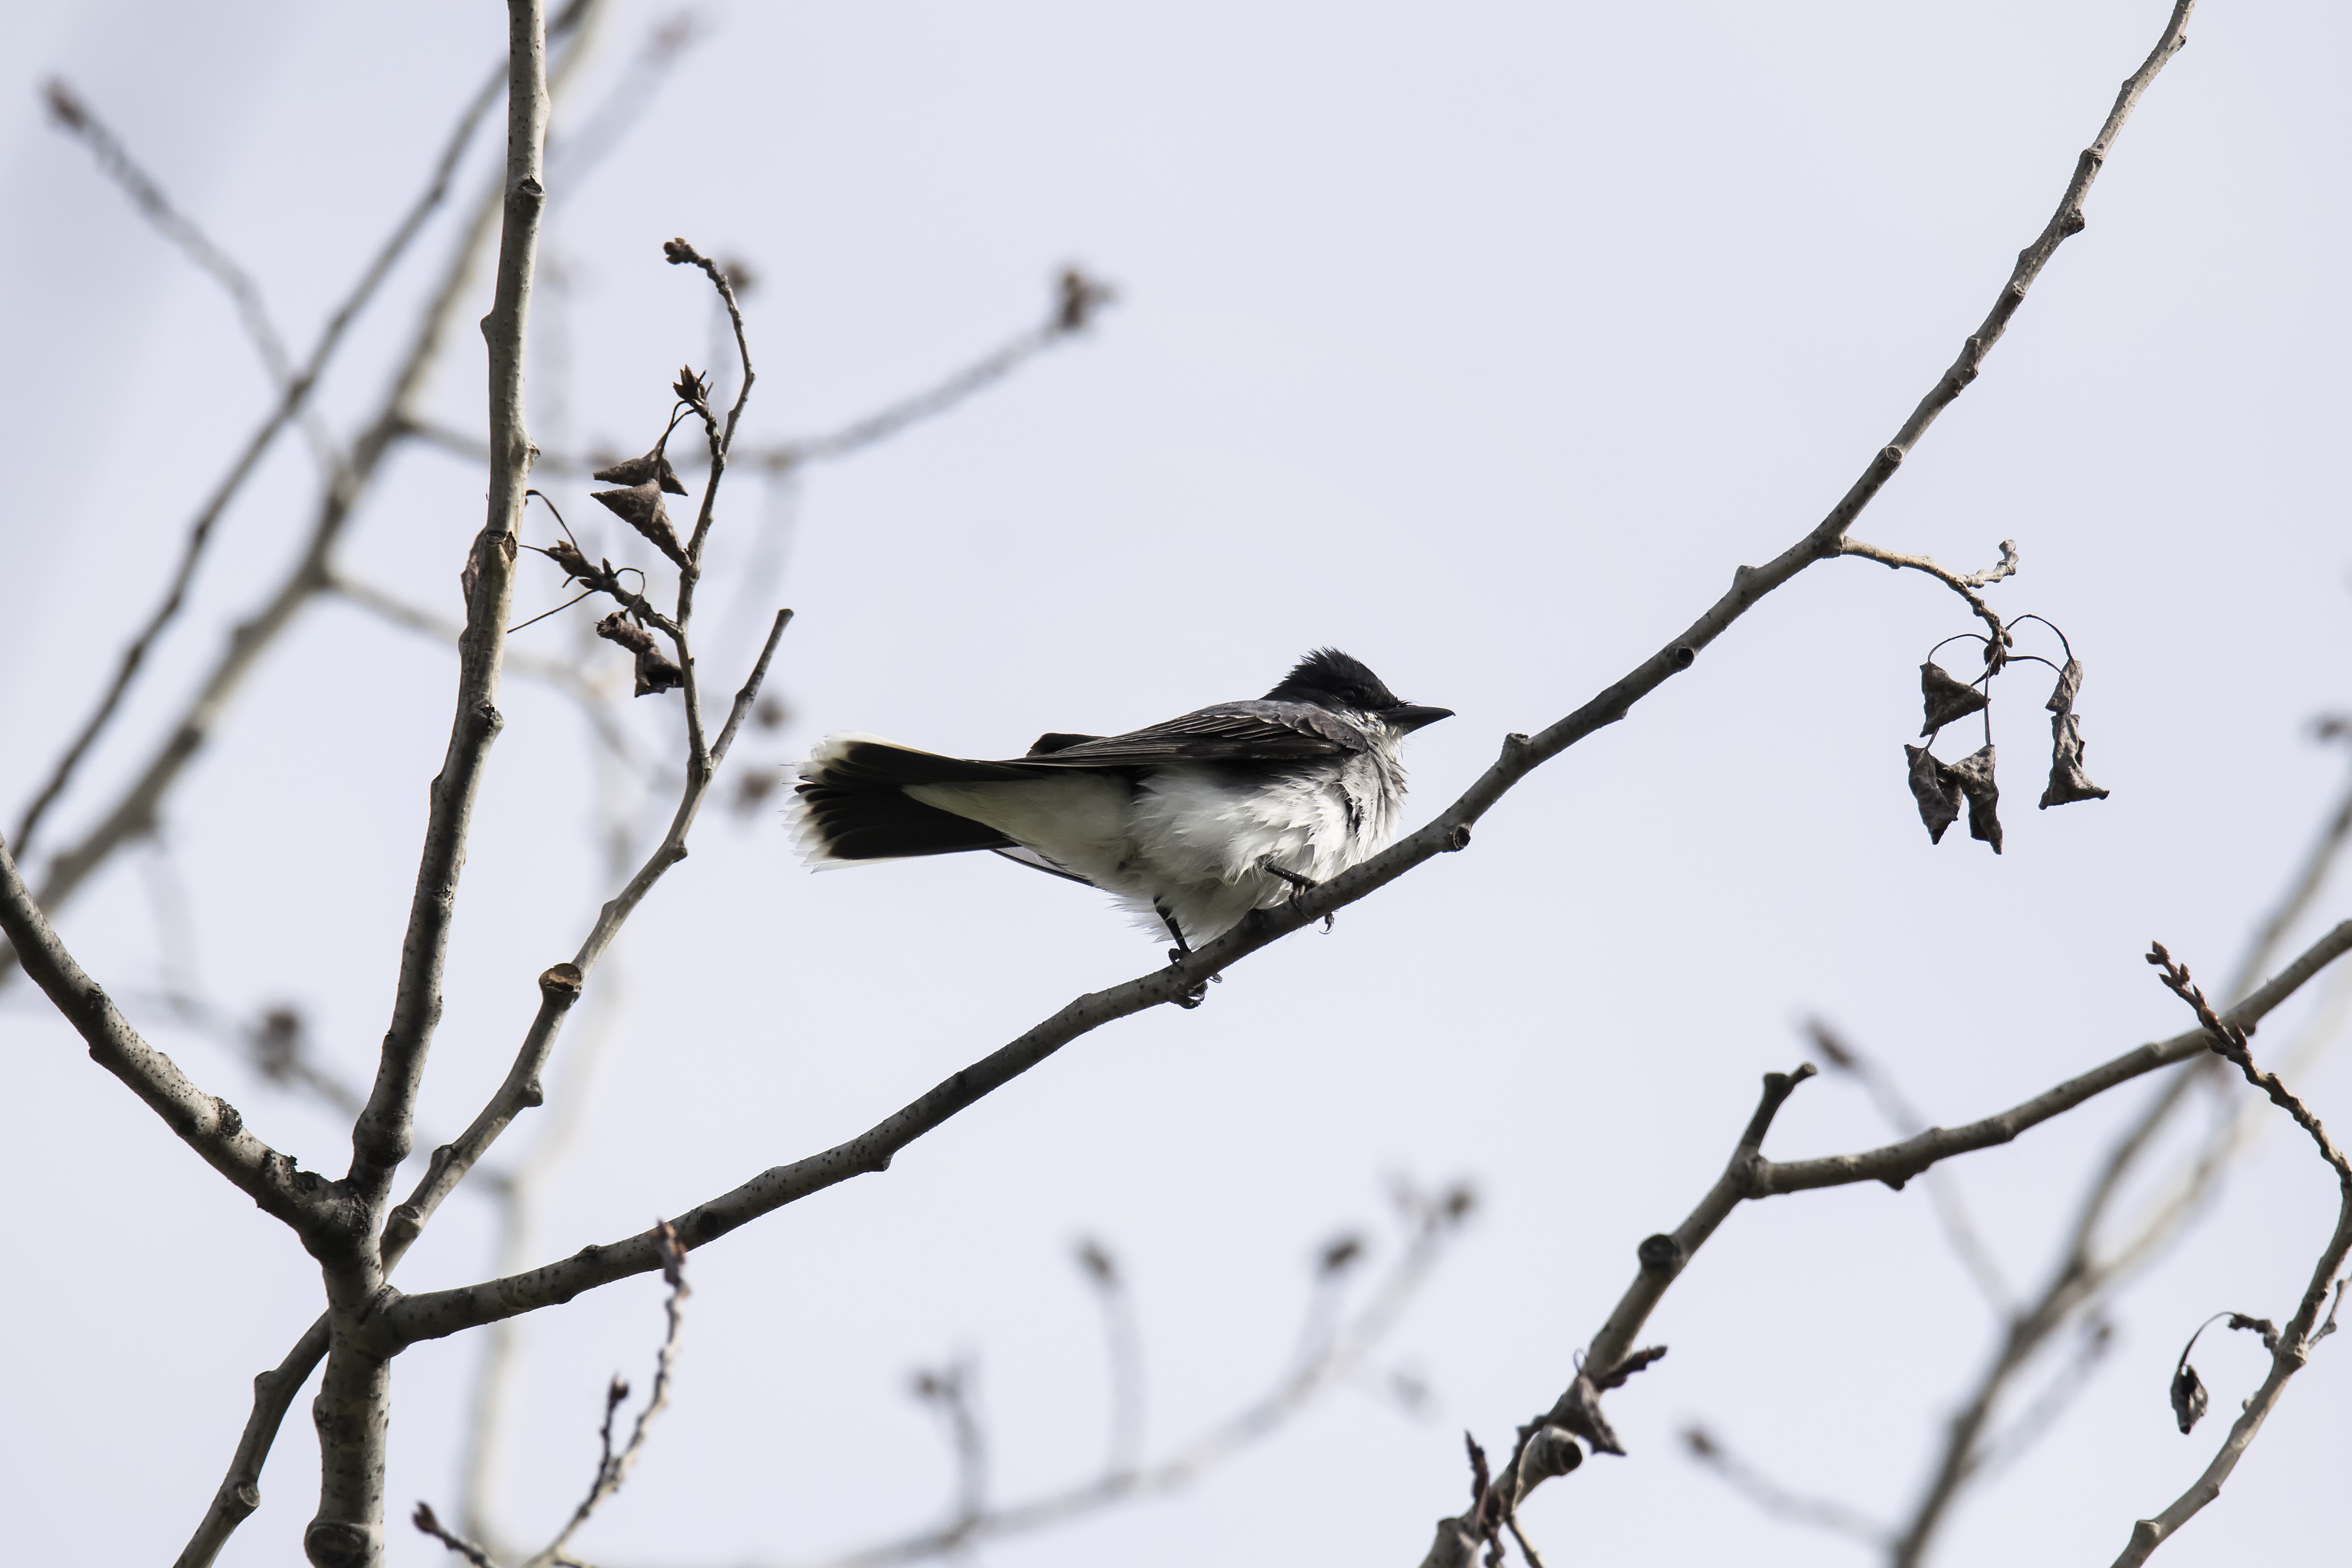
nature, branch, winter, bird, wildlife, spring, fauna, twig, canada, vertebrate, eastern, quebec, sherbrooke, oiseau, tyran, tritri, kingbird, perching bird, emberizidae